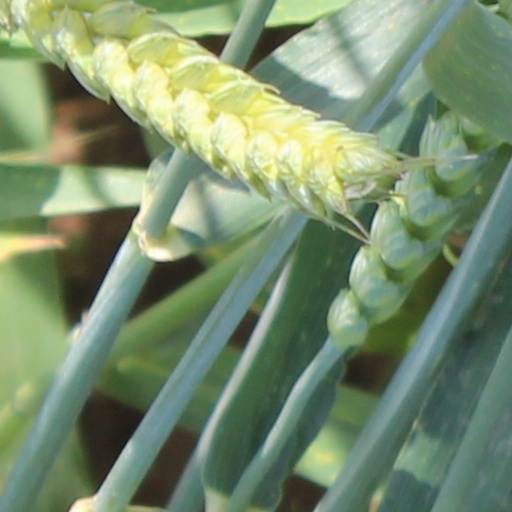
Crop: wheat